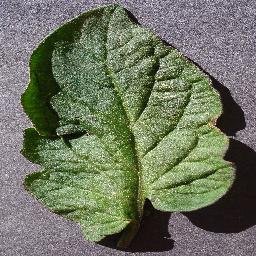
Label: Tomato___healthy